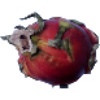
Label: red_pitahaya